Hatabu Station

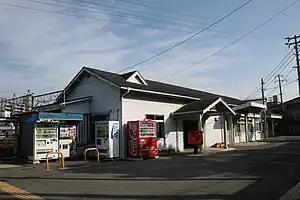
Hatabu Station in July 2008

is a passenger railway station located in the city of Shimonoseki, Yamaguchi Prefecture, Japan. It is operated by the West Japan Railway Company (JR West). The station is adjacent to Hatabu Switchyard of Japan Freight Railway Company (JR Freight)